Palapa

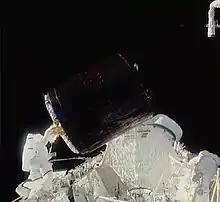
Palapa-B2, held by astronaut Joseph P. Allen, during the STS-51A mission.

The first satellite, Palapa-A1 of , was launched on 8 July 1976 at 23:31 UTC from the Kennedy Space Center by a Delta 2914 launch vehicle, or at 06:31 Indonesian Time on 9 July 1976. Palapa-A2 was launched on 10 March 1977.